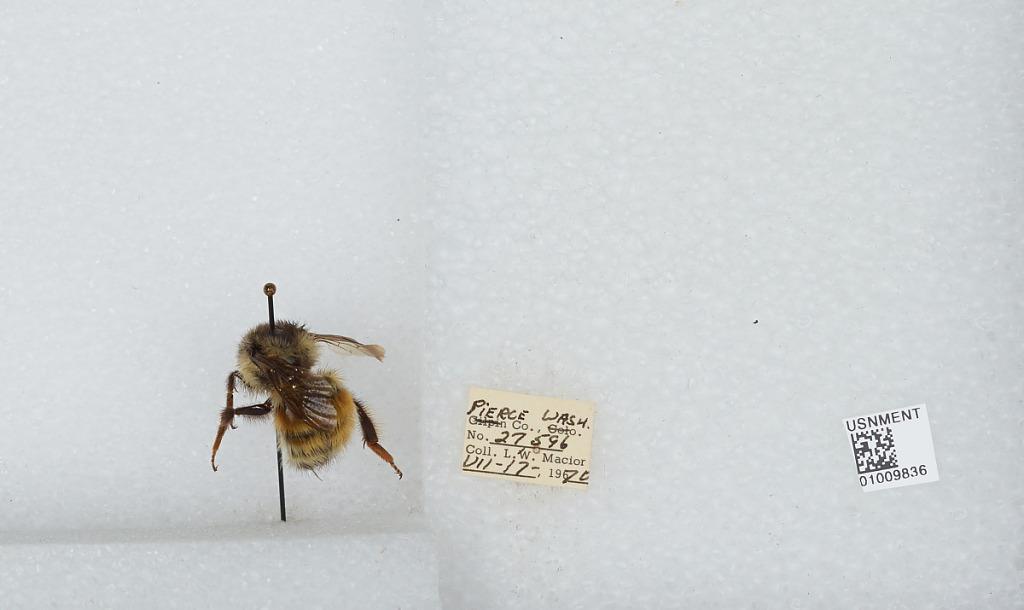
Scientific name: Bombus (Pyrobombus) melanopygus Nylander
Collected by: L. Macior
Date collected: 1970-7-17
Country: United States
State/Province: Washington
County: Pierce
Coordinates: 47.05, -122.12